Nor Mustafa

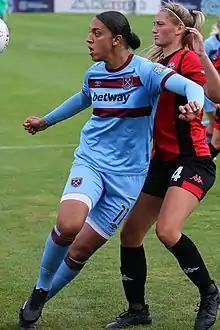
Mustafa in 2020

Nor Mustafa (born 29 November 2001) is a professional footballer who plays as a forward for the Saudi Women's Premier League club Eastern Flames. Born in Sweden, she plays for the Syria national team.